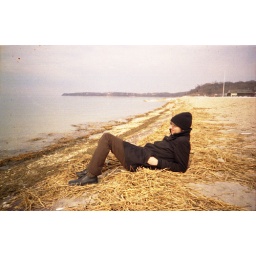
relaxing w/jeremy at a beach near his parents' house